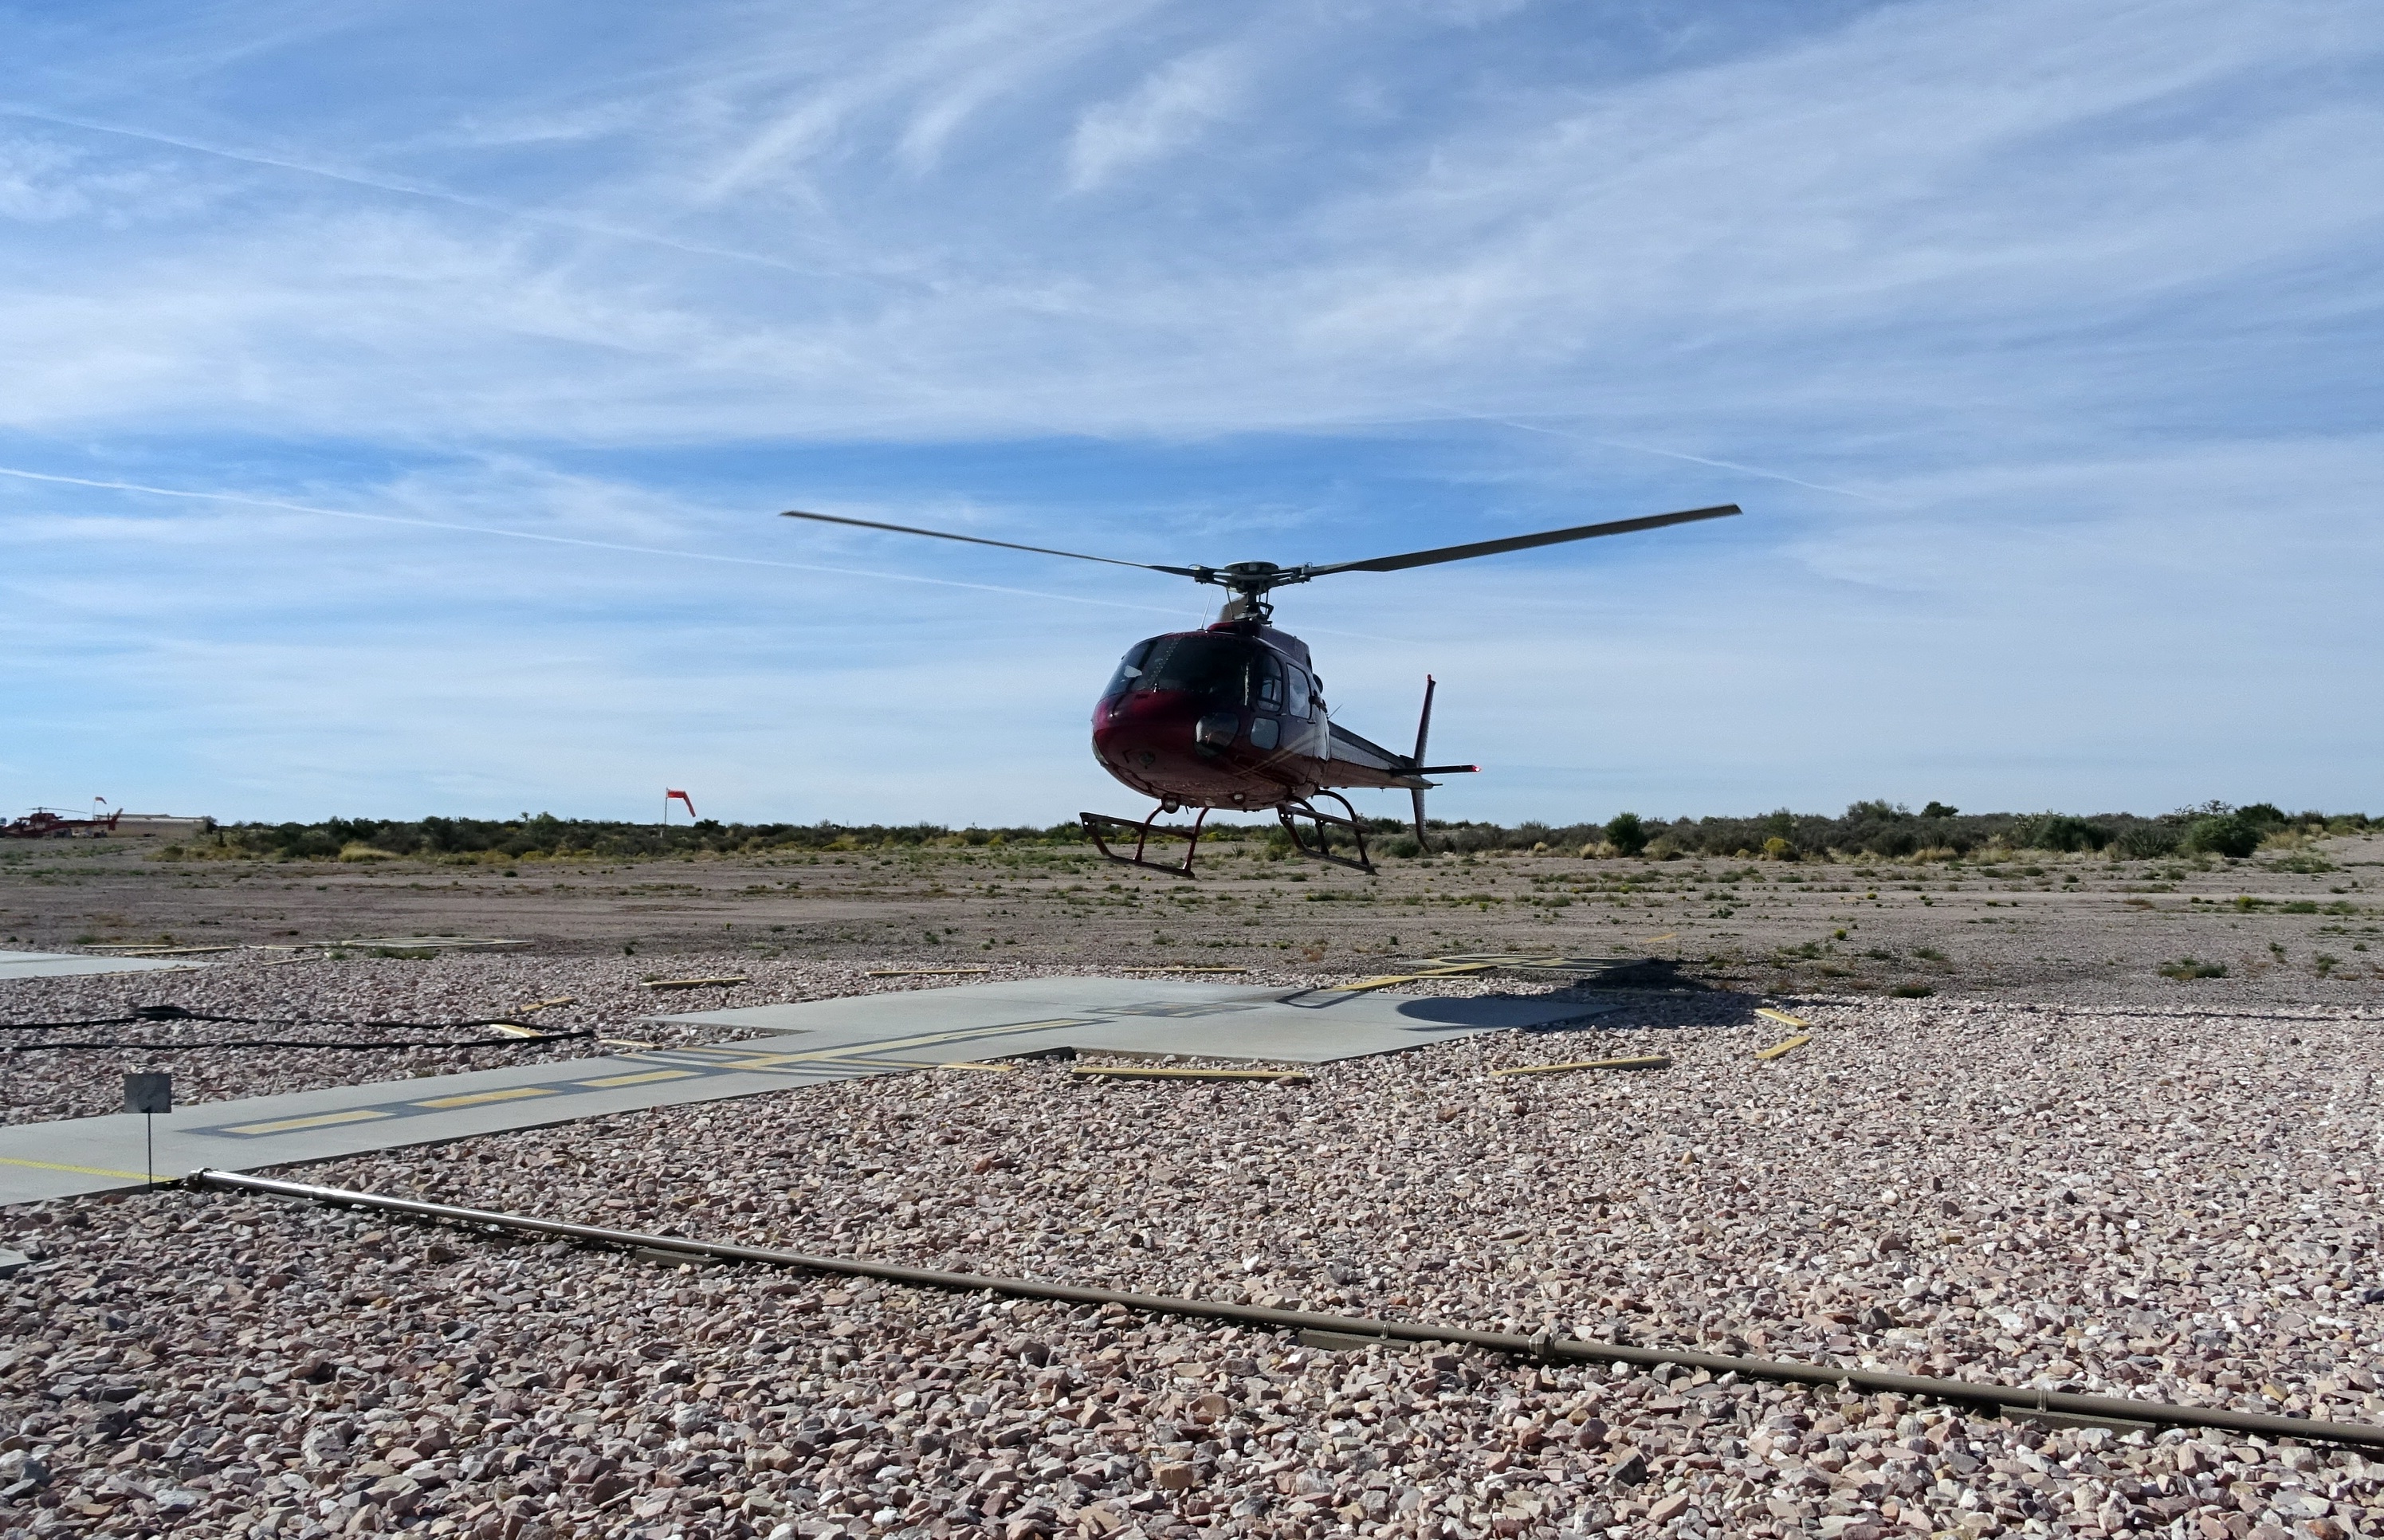
sea, aircraft, vehicle, aviation, flight, ranch, usa, america, grand canyon, helicopter, arizona, chopper, indian, rotorcraft, take off, air force, reservation, atmosphere of earth, military helicopter, hualapai